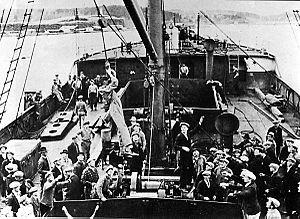
Les évènements d'Ådalen, aussi appelés coups de feu d'Ådalen ou Ådalen 31, sont une succession d'événements entourant une grève ayant eu lieu en mai 1931, dans la vallée d'Ådalen, en Suède, où cinq personnes ont été tuées par balles, par des militaires appelés en renfort par la police. À l'époque la question de la responsabilité de cette tragédie divisa la Suède. Des lignes éditoriales très contrastées émergèrent entre les journaux d'obédience bourgeoise et travailliste.